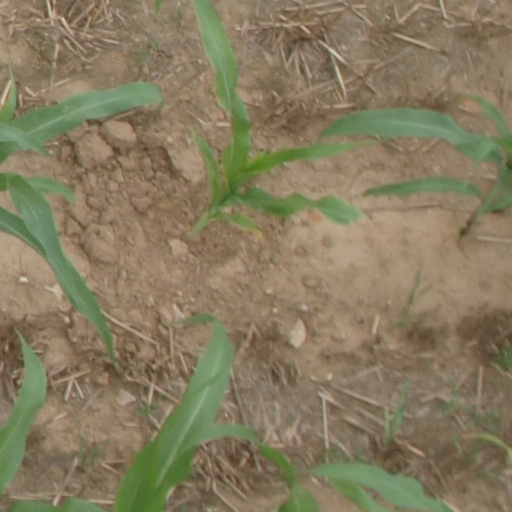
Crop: maize; corn